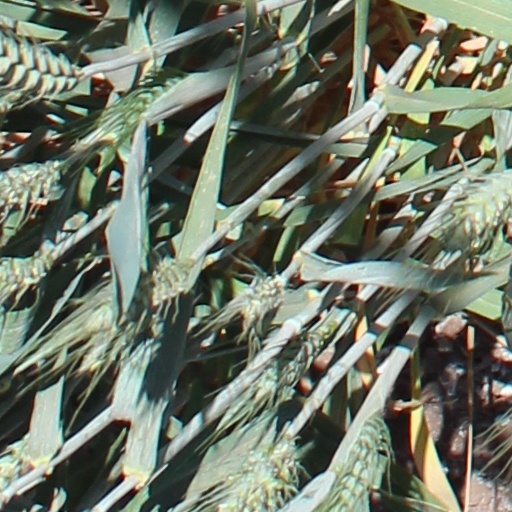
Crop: wheat